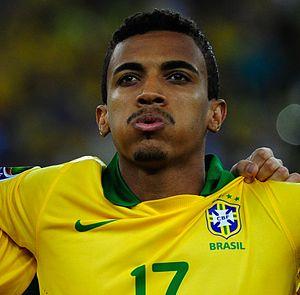
Luiz Gustavo Dias, plus connu sous le nom de Luiz Gustavo, né le 23 juillet 1987 à Pindamonhangaba au Brésil, est un footballeur international brésilien évoluant au poste de milieu défensif au Fenerbahçe SK. Il peut également jouer au poste de défenseur central.